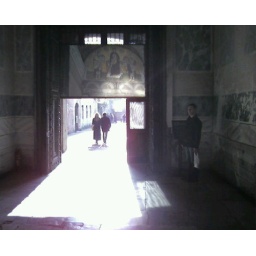
A mirror over the door reflects the mural on the opposing wall.